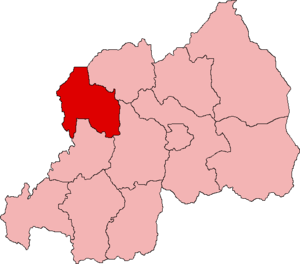
La province de Gisenyi était, de 2002 à 2006, la dénomination de l'une des 12 provinces du Rwanda. Gisenyi en était la « capitale ».